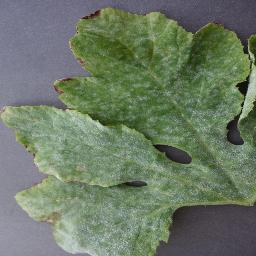
Label: Squash___Powdery_mildew